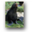
Label: seal